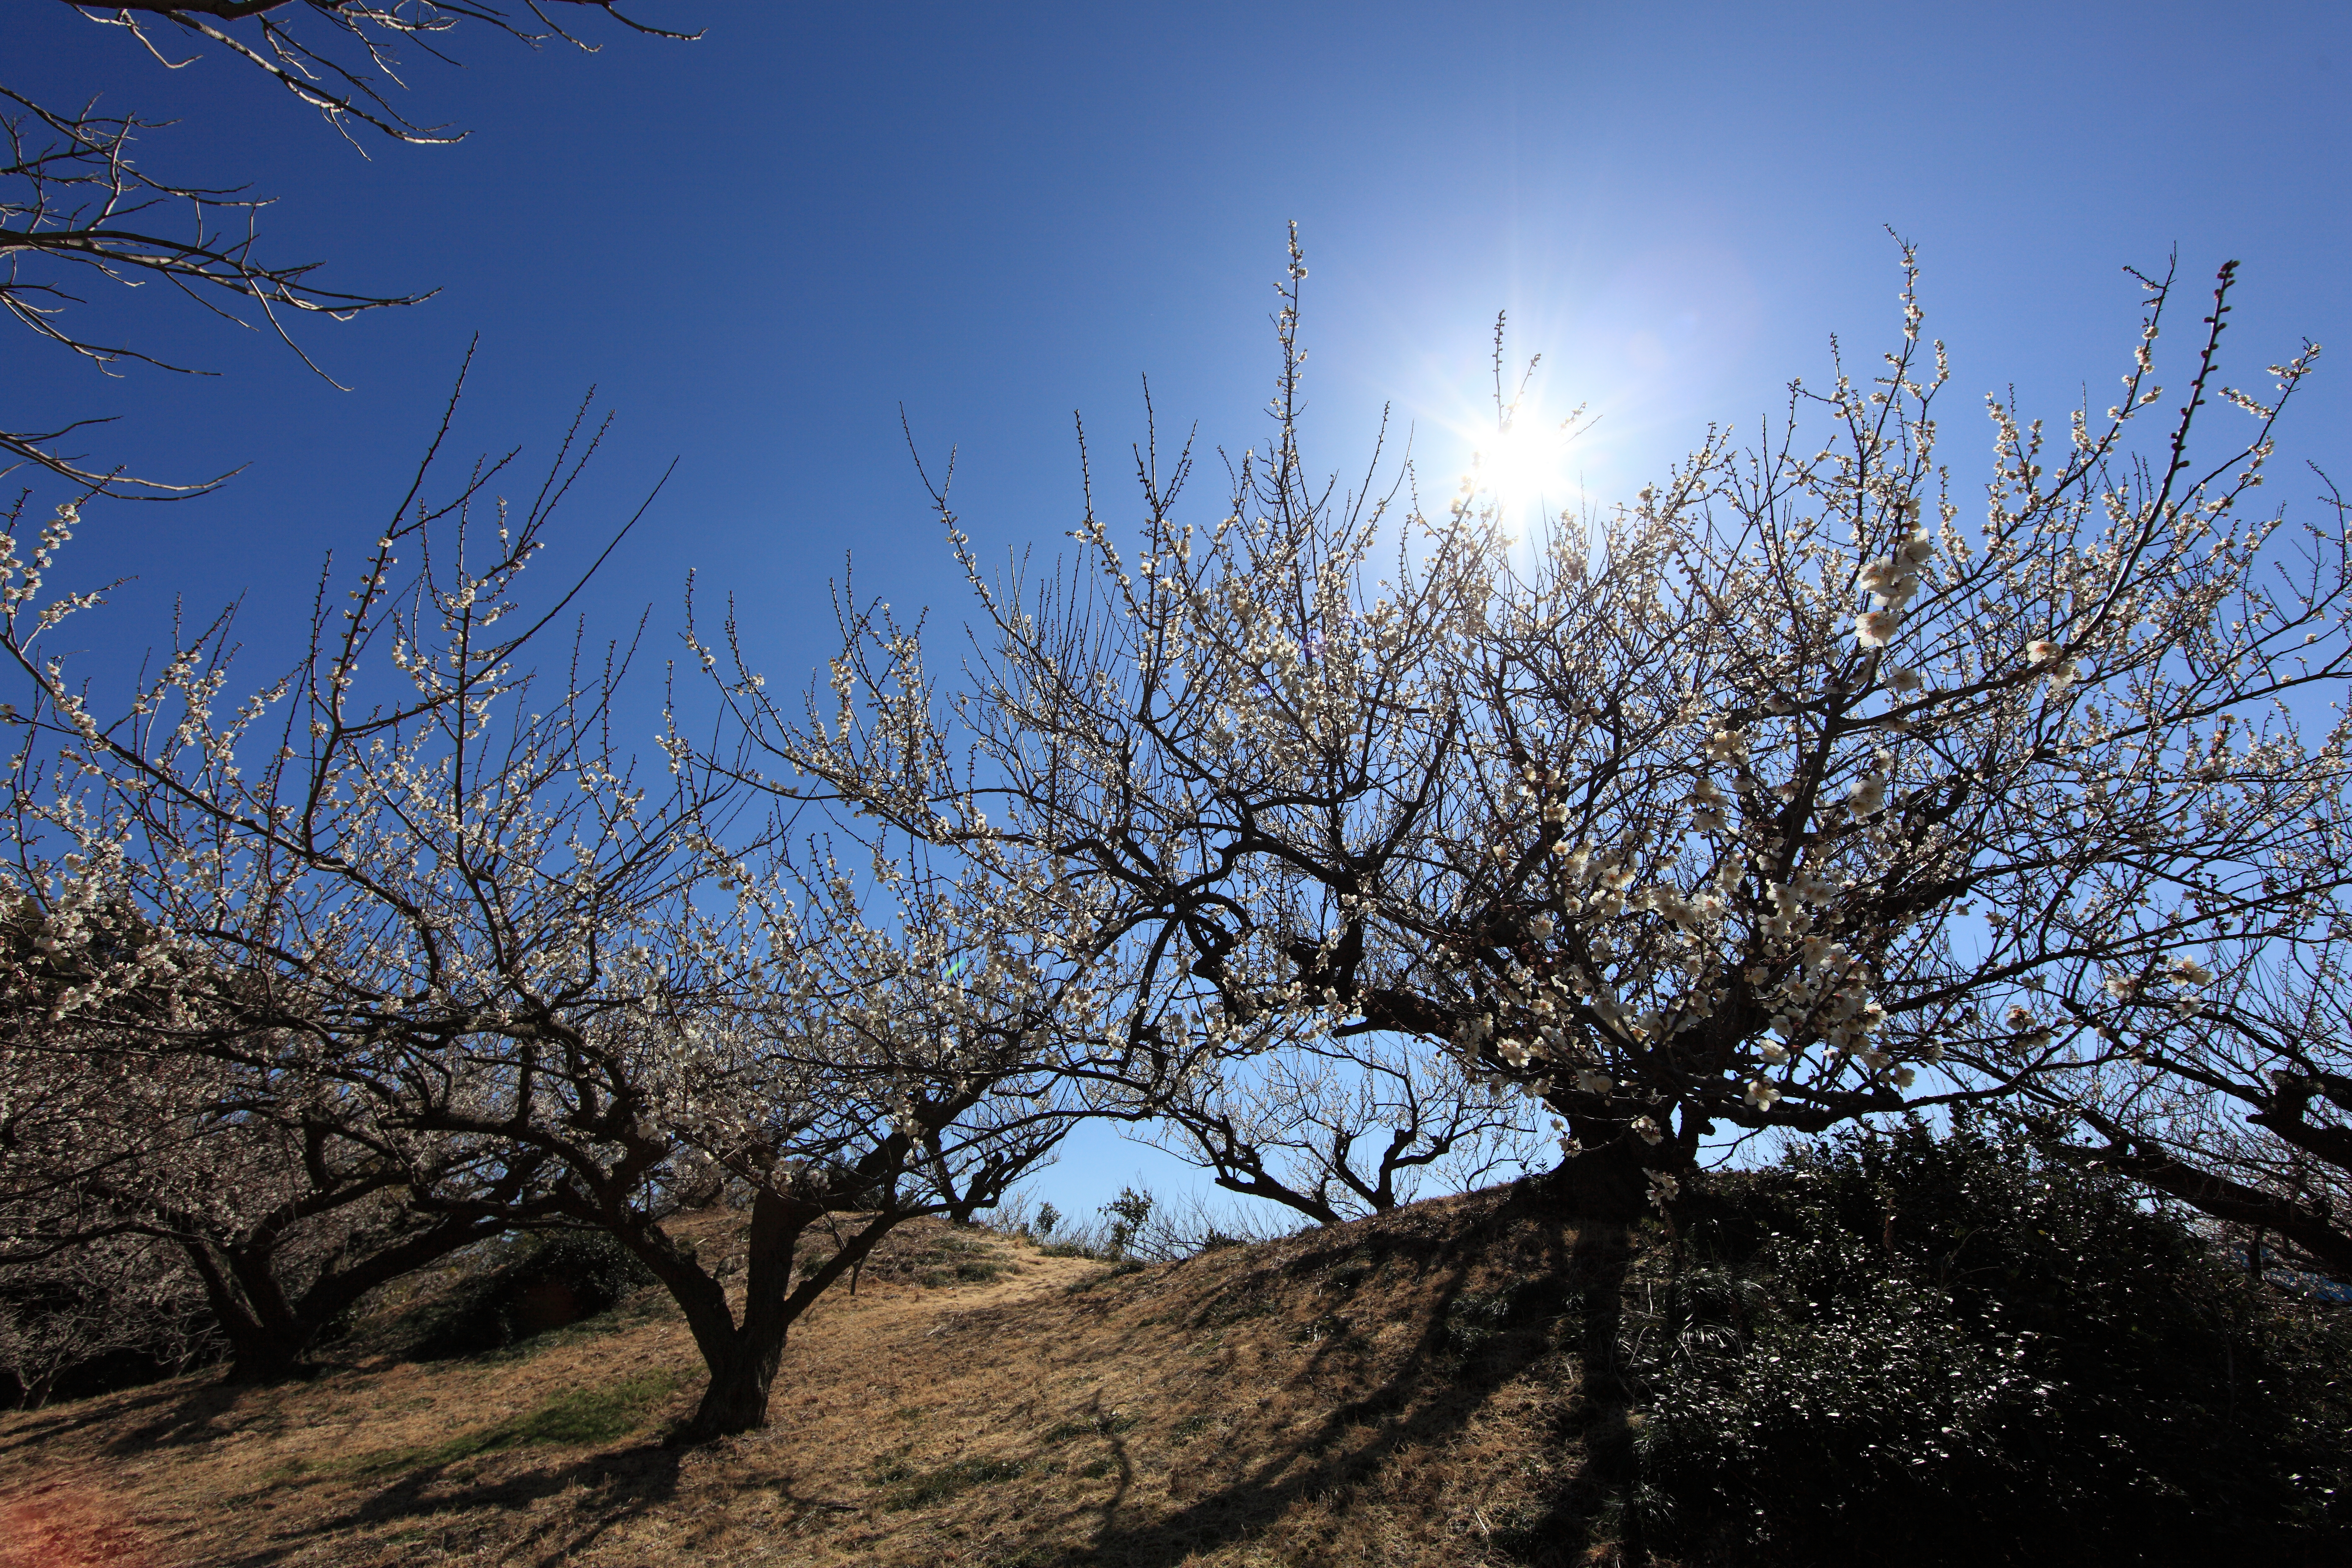
tree, nature, branch, blossom, winter, cloud, plant, sky, sunlight, morning, leaf, flower, high, autumn, season, 5d, hires, markii, prunus, hi, res, resolution, chiba, mume, ume, prunusmume, yokoshibahikarimachi, sakatajo, taxonomy binomial prunusmume, woody plant